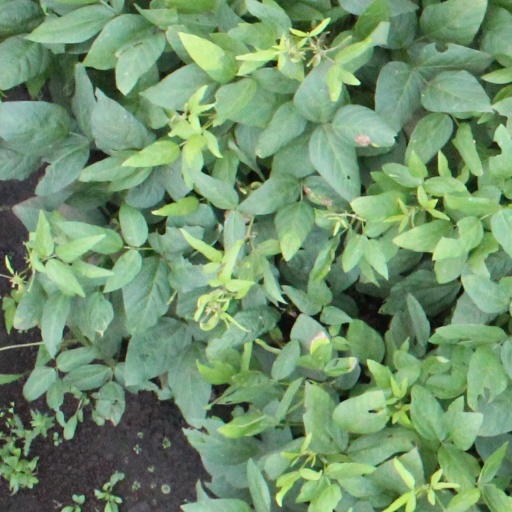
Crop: soybean